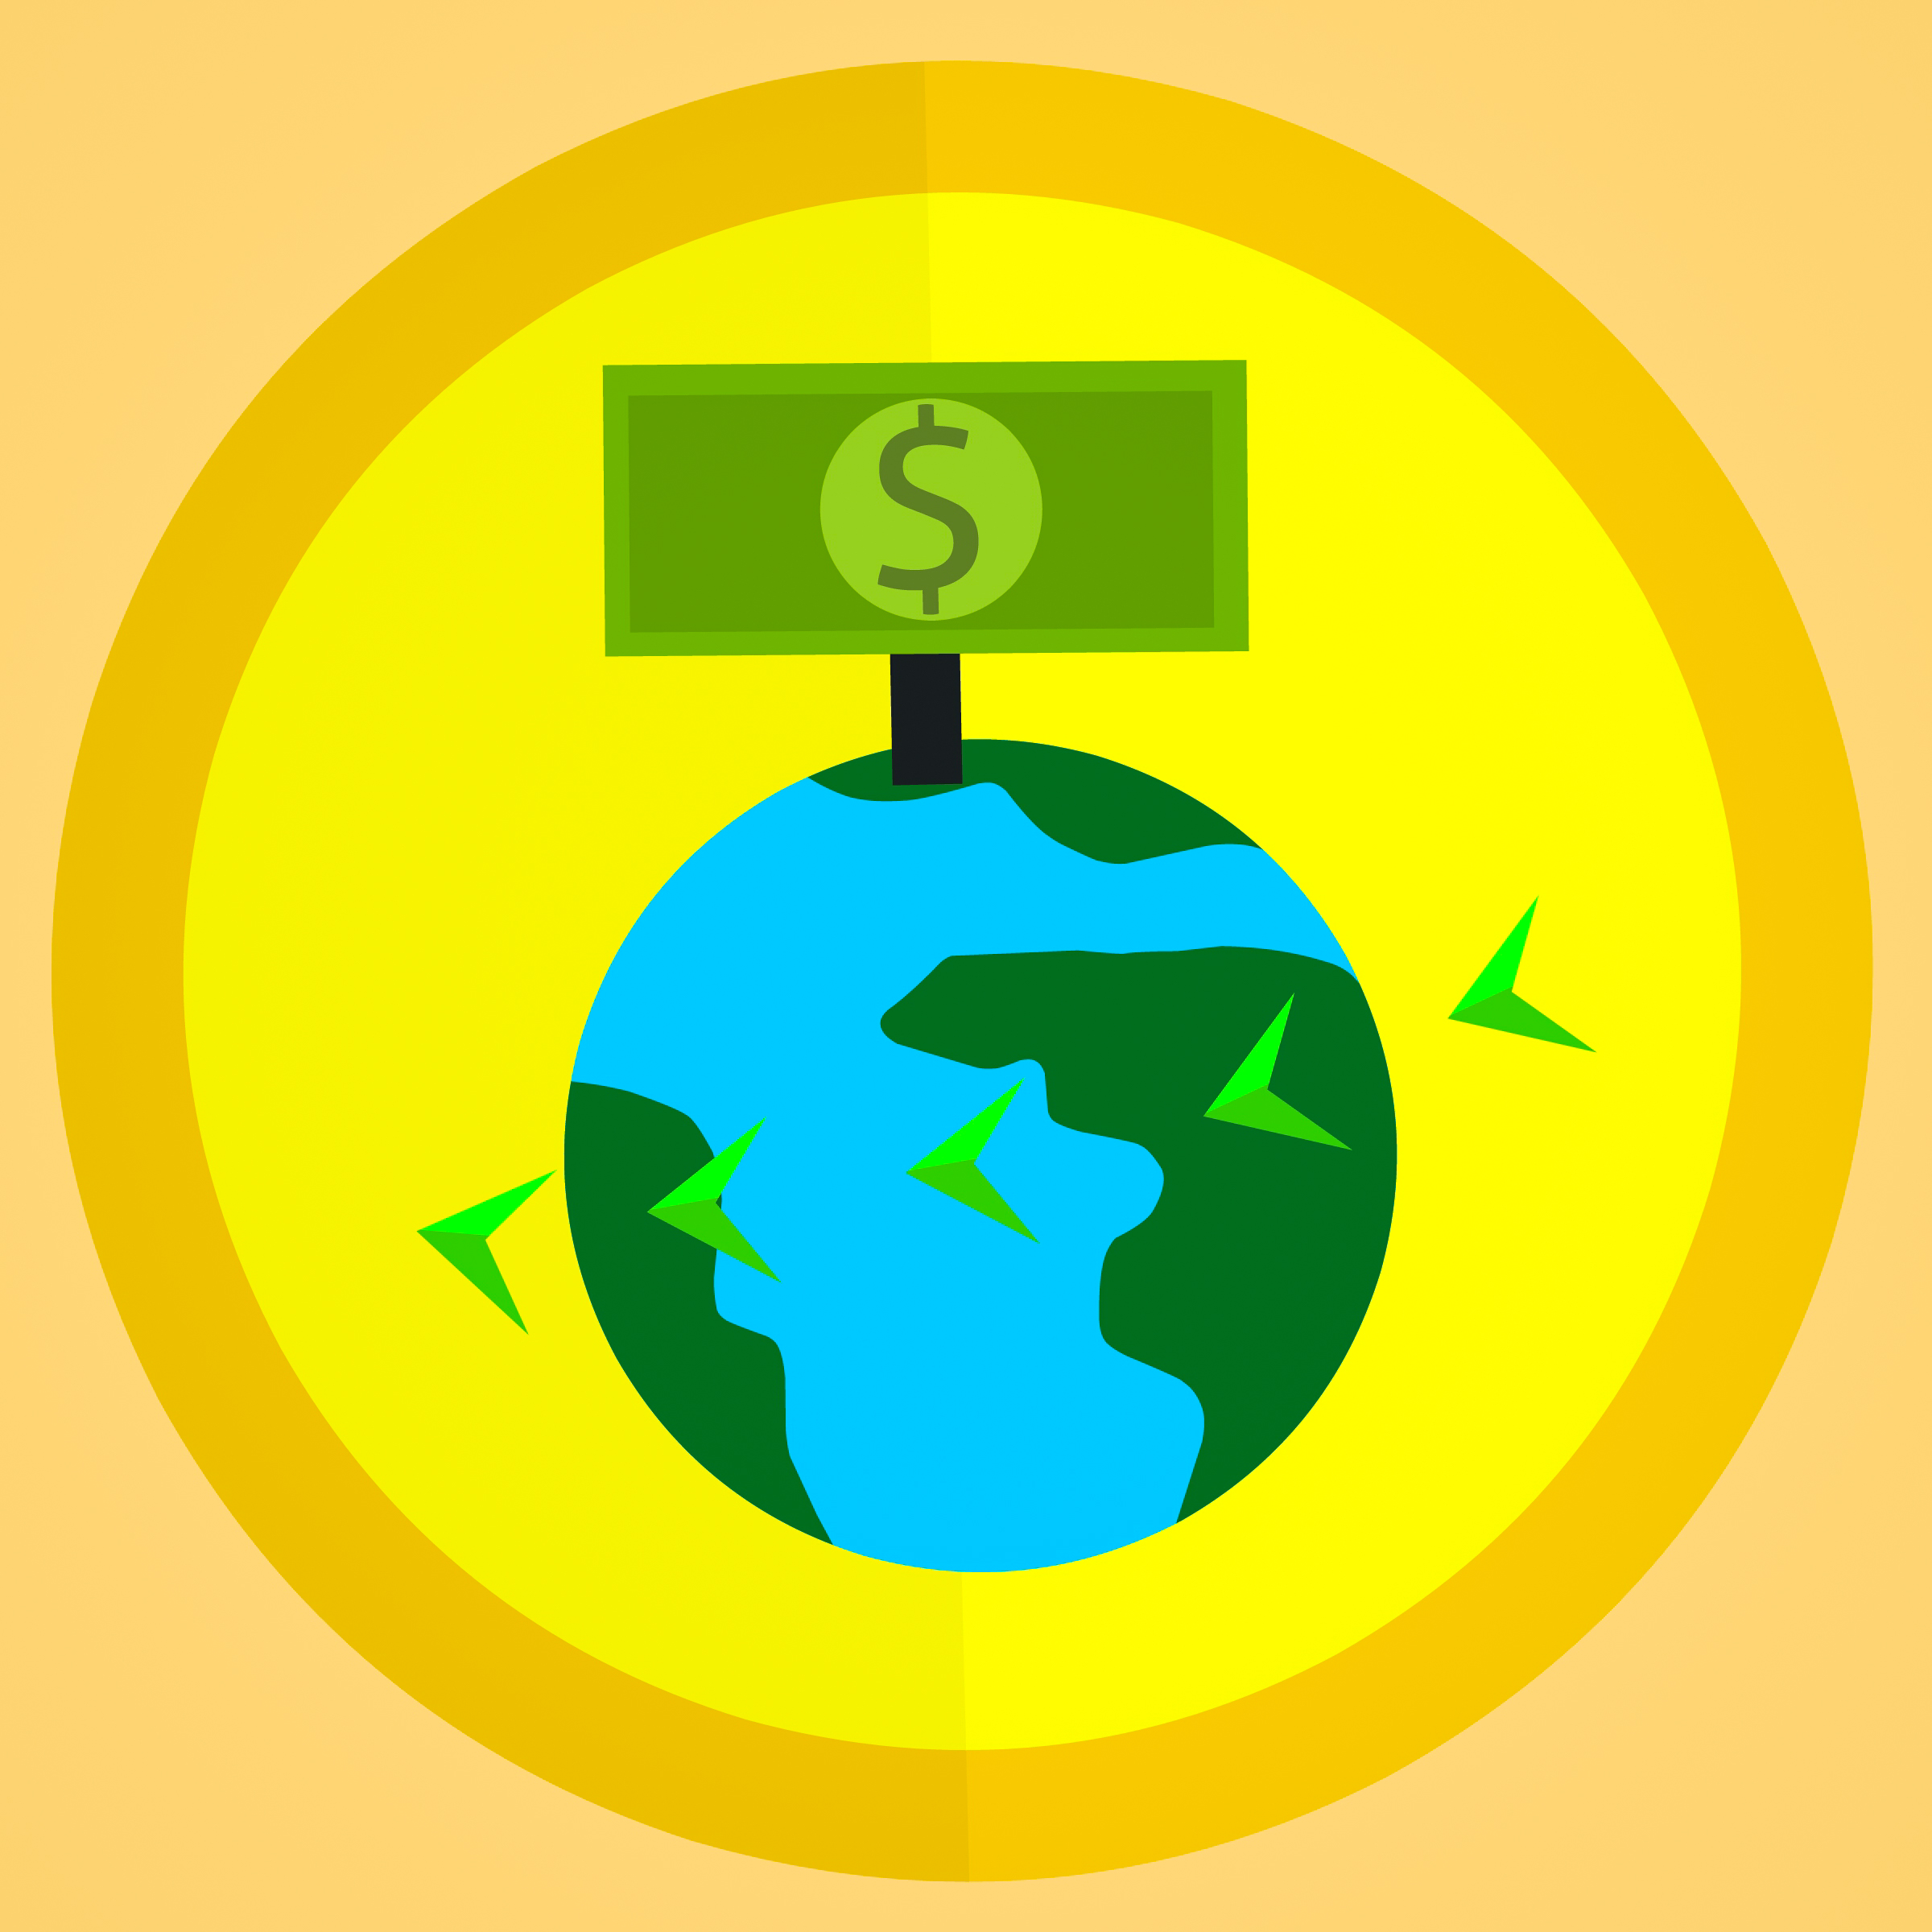
money, money transfer, world, earth, bill, business, cash, currency, dollar, finance, flat, fly, freedom, icon, independence, inflation, investment, investor, send, stack, symbol, transfer, wealth, bank, globe, green, yellow, product, font, circle, line, computer wallpaper, graphics, logo, graphic design, illustration, clip art